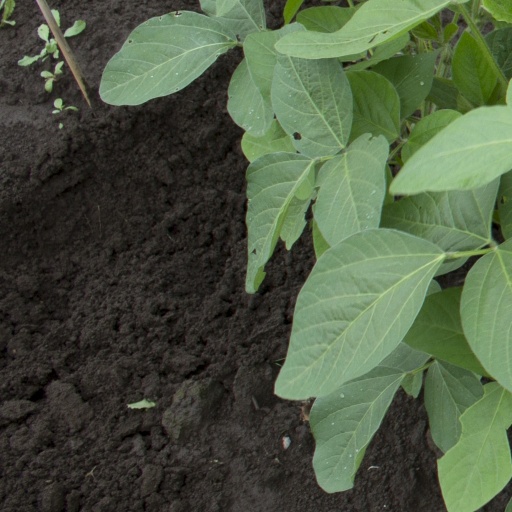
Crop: soybean